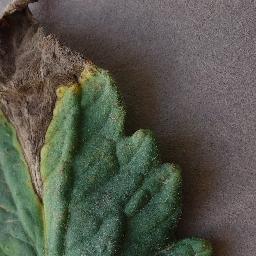
Label: Tomato___Early_blight